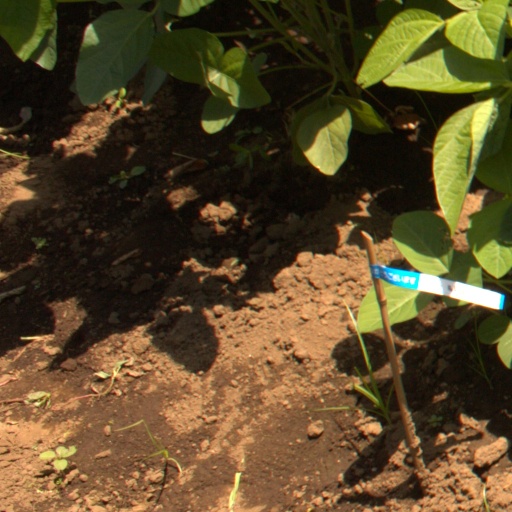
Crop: soybean